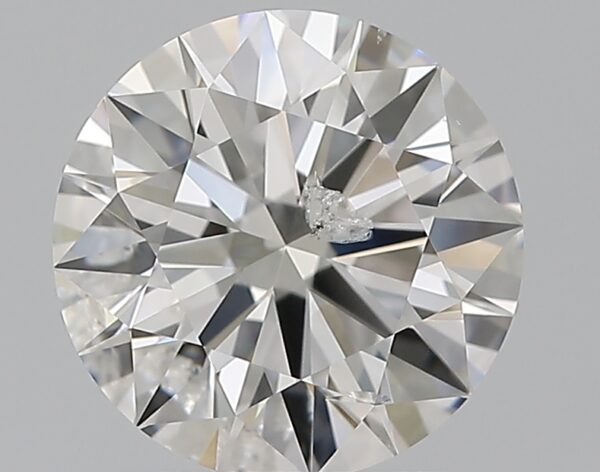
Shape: round
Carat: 1.52
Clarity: SI2
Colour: E
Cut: EX
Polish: EX
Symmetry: EX
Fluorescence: VSL
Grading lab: IGI
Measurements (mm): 7.46 x 7.44 x 4.5